Wintergreen Country Store

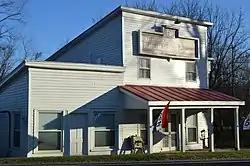
Front of the store

The Wintergreen Country Store is a historic building built originally as a country store located near Nellysford, Nelson County, Virginia. It is a one- and two-story, shed roofed, frame vernacular building with weatherboard siding on a masonry and concrete foundation. The store was built in four phases: the original store was a one-story, one-room building with a porch, built between 1908 and 1909; the second was living space added in the late 1920s; the third phase added a two-story section with a two-story porch; and the fourth phase was added by Wintergreen Ski Resort as a welcoming center when it first opened in 1975.